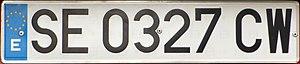
La plaque d'immatriculation espagnole est un dispositif permettant l'identification des véhicules espagnols.